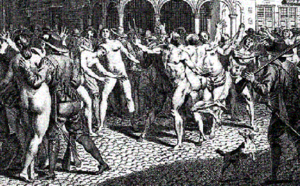
Les adamites étaient un mouvement religieux intermittent inspiré par la nostalgie de l'Éden. Bien que connu dès le IIe siècle, le mouvement atteint une relative apogée entre le XIIIᵉ et le XVᵉ siècles.
La nudité en public consiste à laisser voir certaines parties intimes ou l'intégralité de son corps, en dehors du cadre strictement privé. Elle constitue fréquemment une transgression de normes sociales, voire de lois, mais son acceptation sociale varie selon les époques, les sociétés et les cultures. Historiquement, plusieurs groupes et communautés ont pu recourir à la nudité en public afin de se situer en conformité avec une croyance ou une philosophie, ou bien pour promouvoir diverses causes.